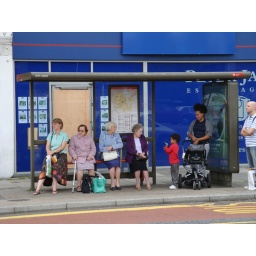
street interaction at the bus stop in London